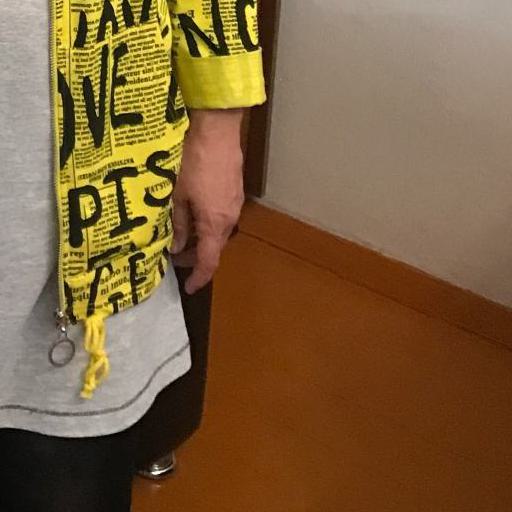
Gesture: no_gesture